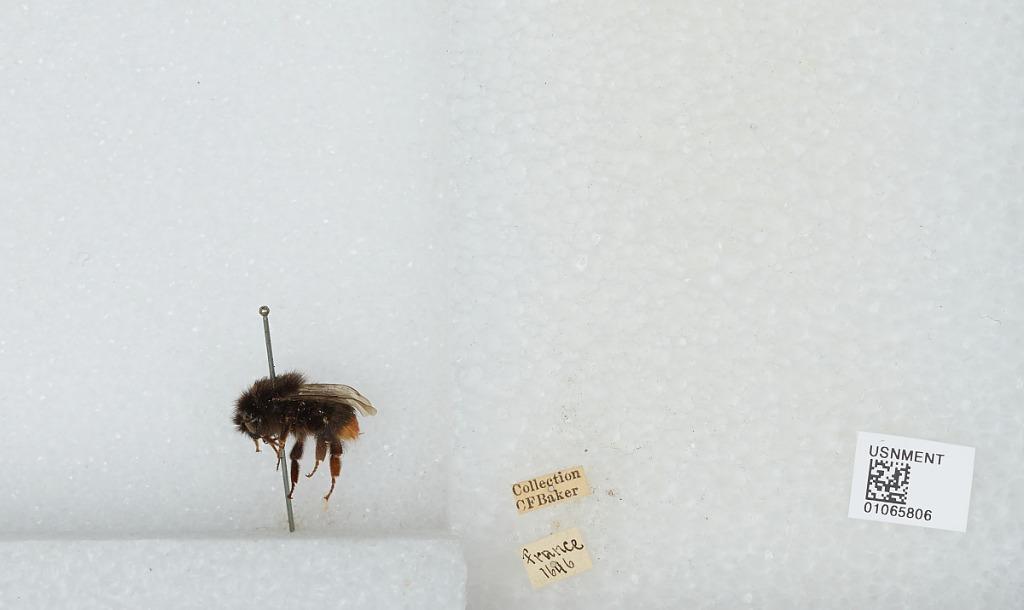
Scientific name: Bombus sp.
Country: France